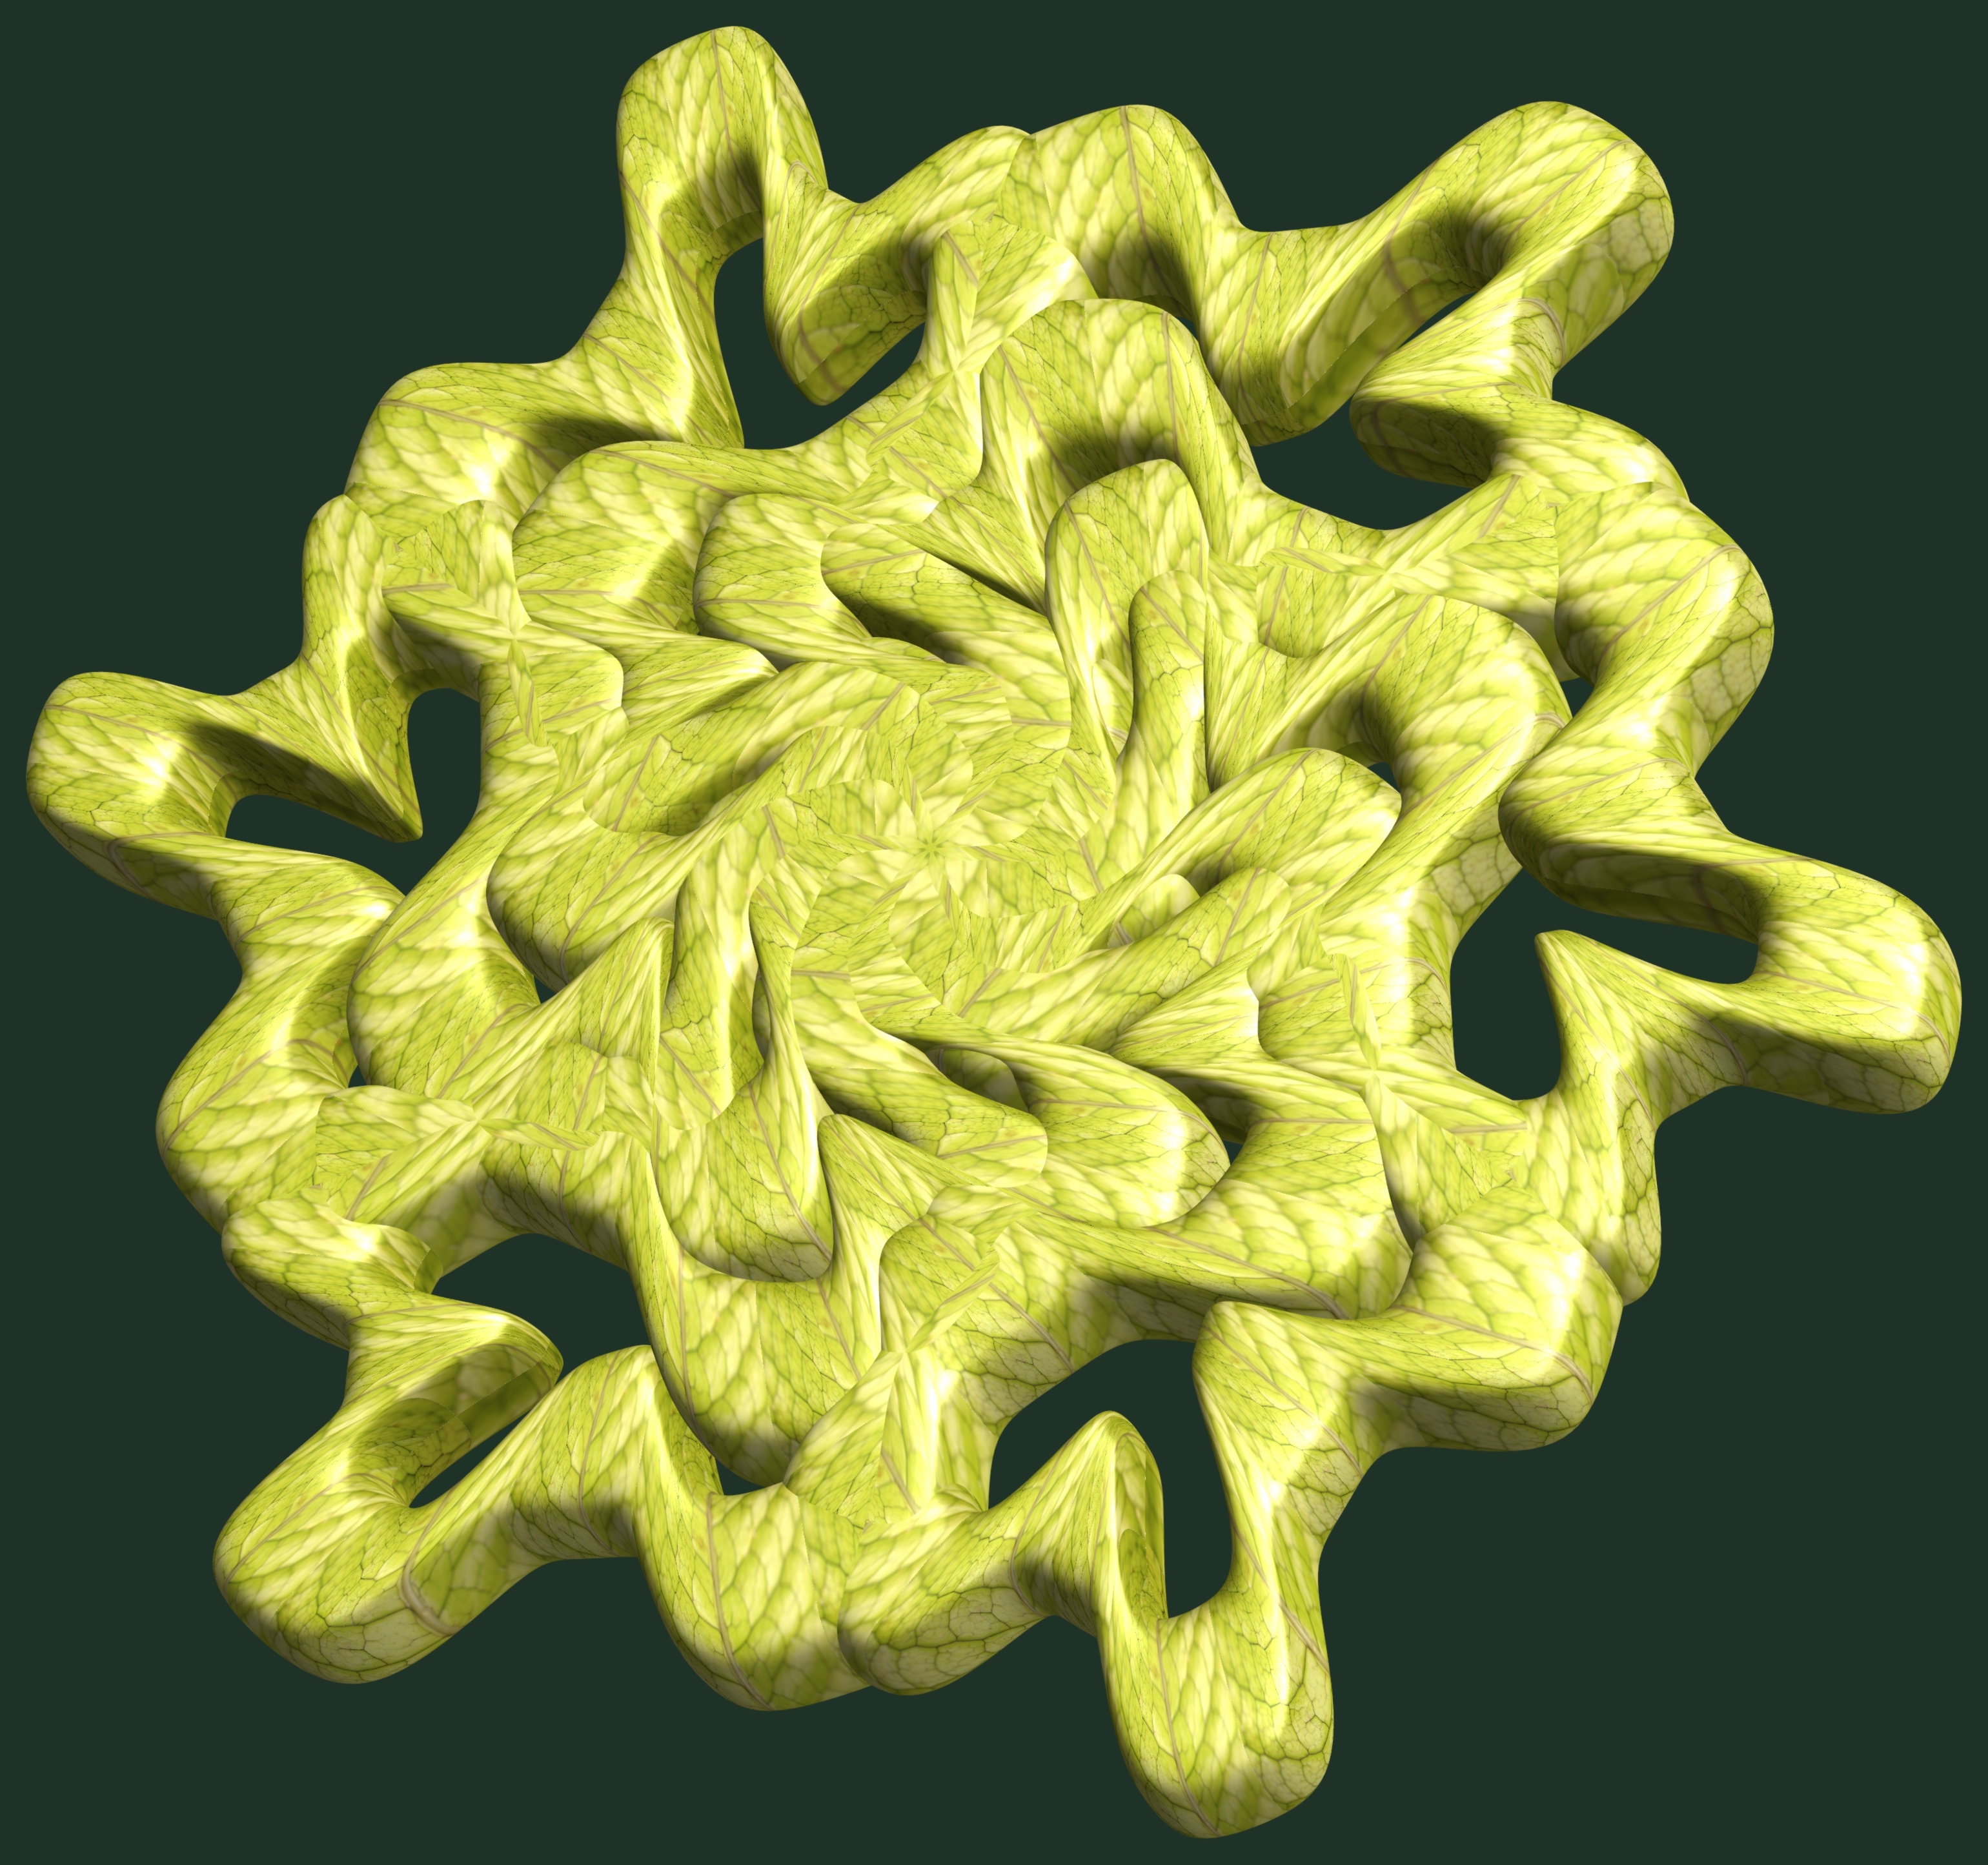
structure, texture, leaf, flower, pattern, yellow, art, design, symmetry, 3d, graphic, carving, torus, mathematica, cg, parametricplot3d, code, program, algorithm, mapping